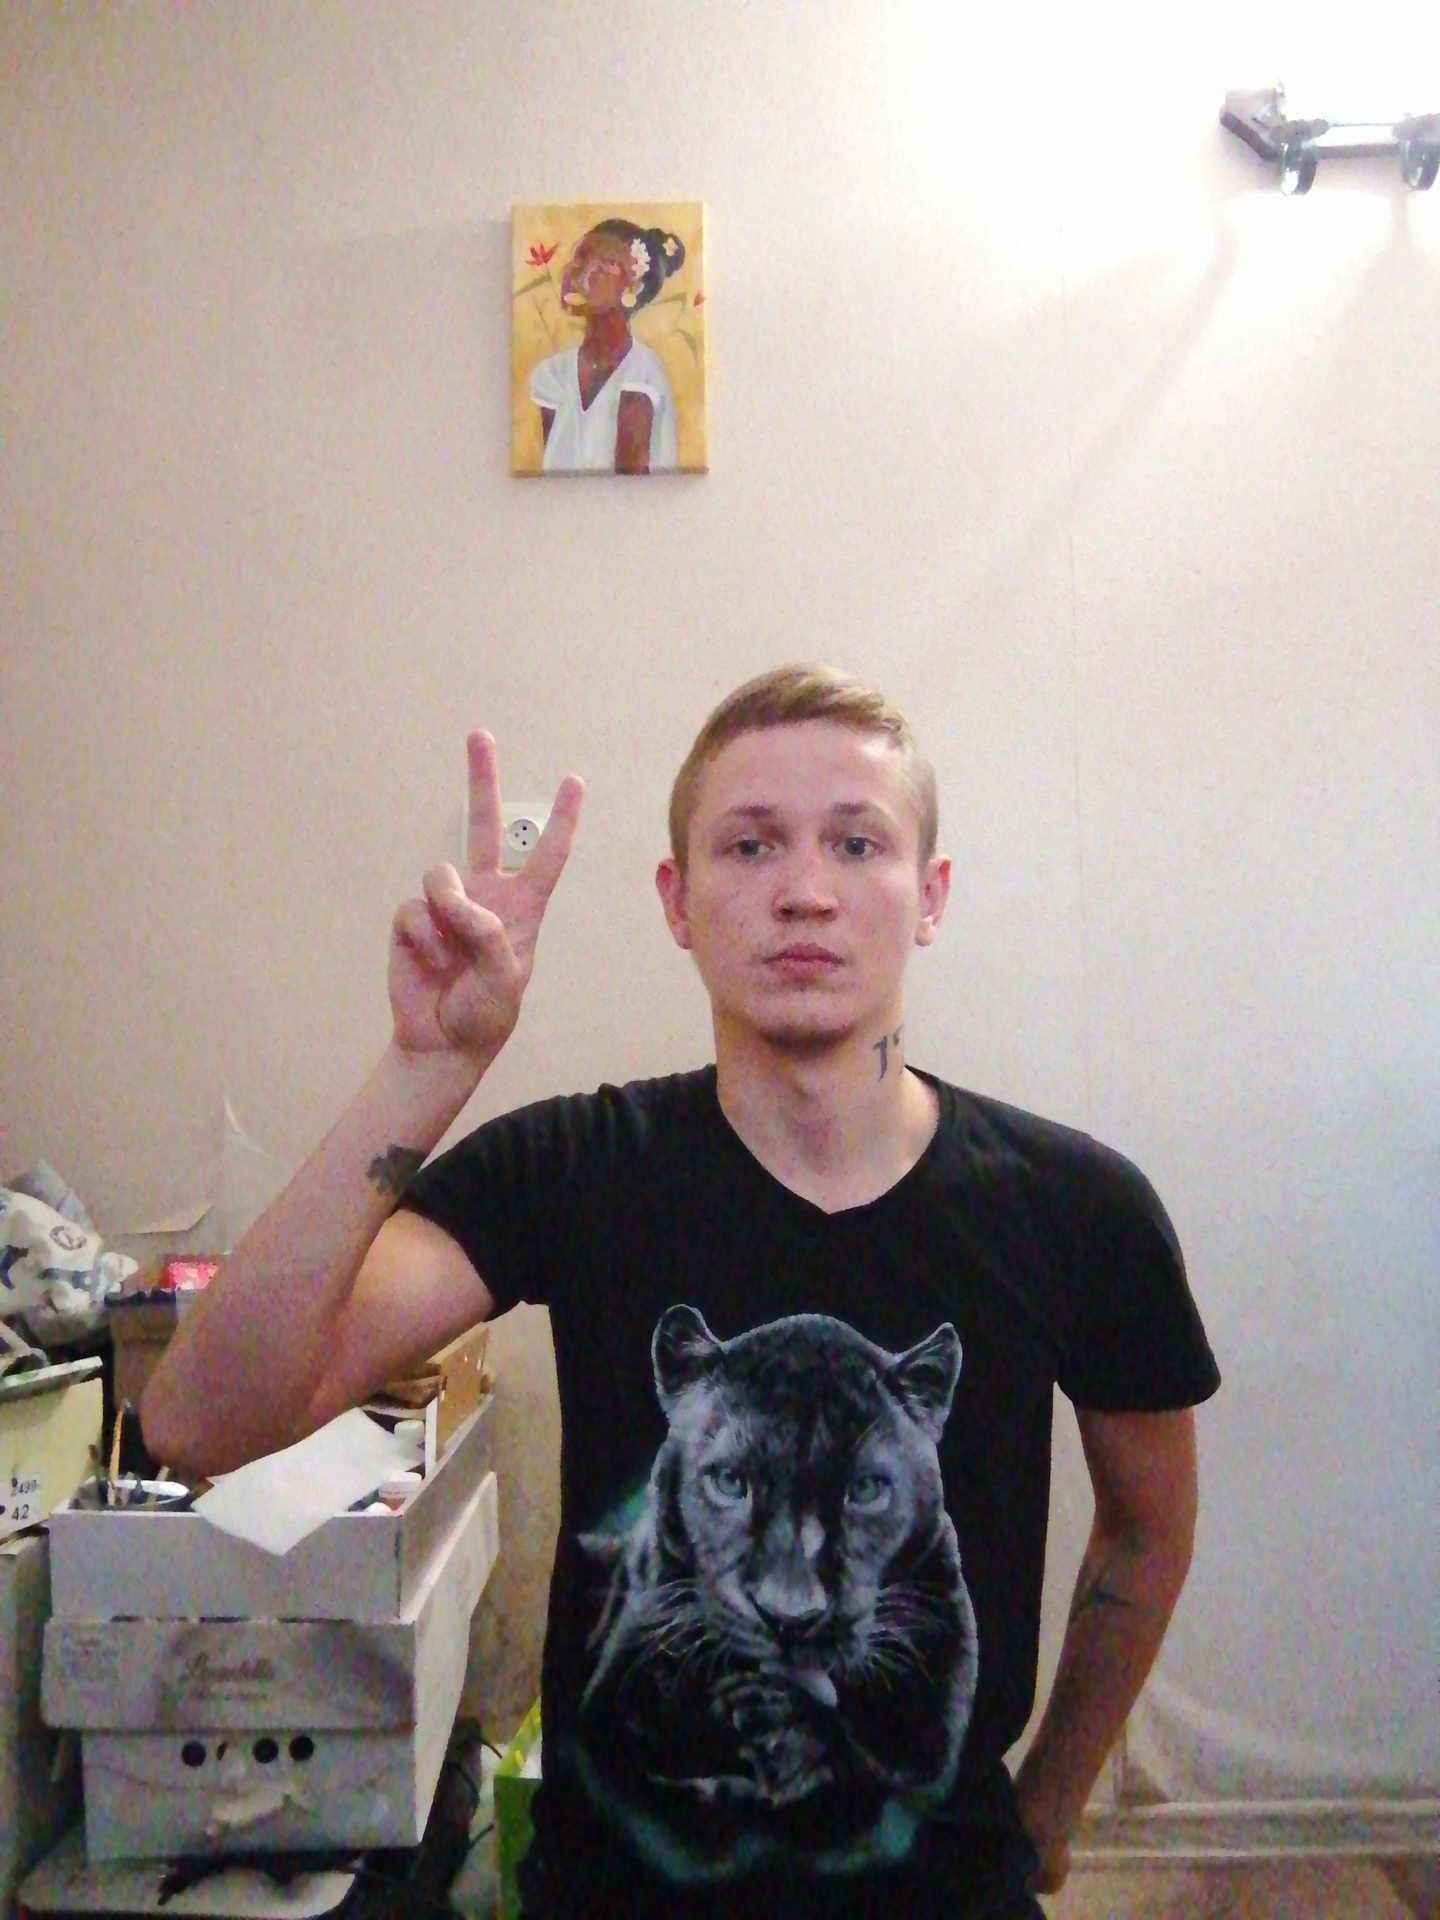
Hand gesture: peace